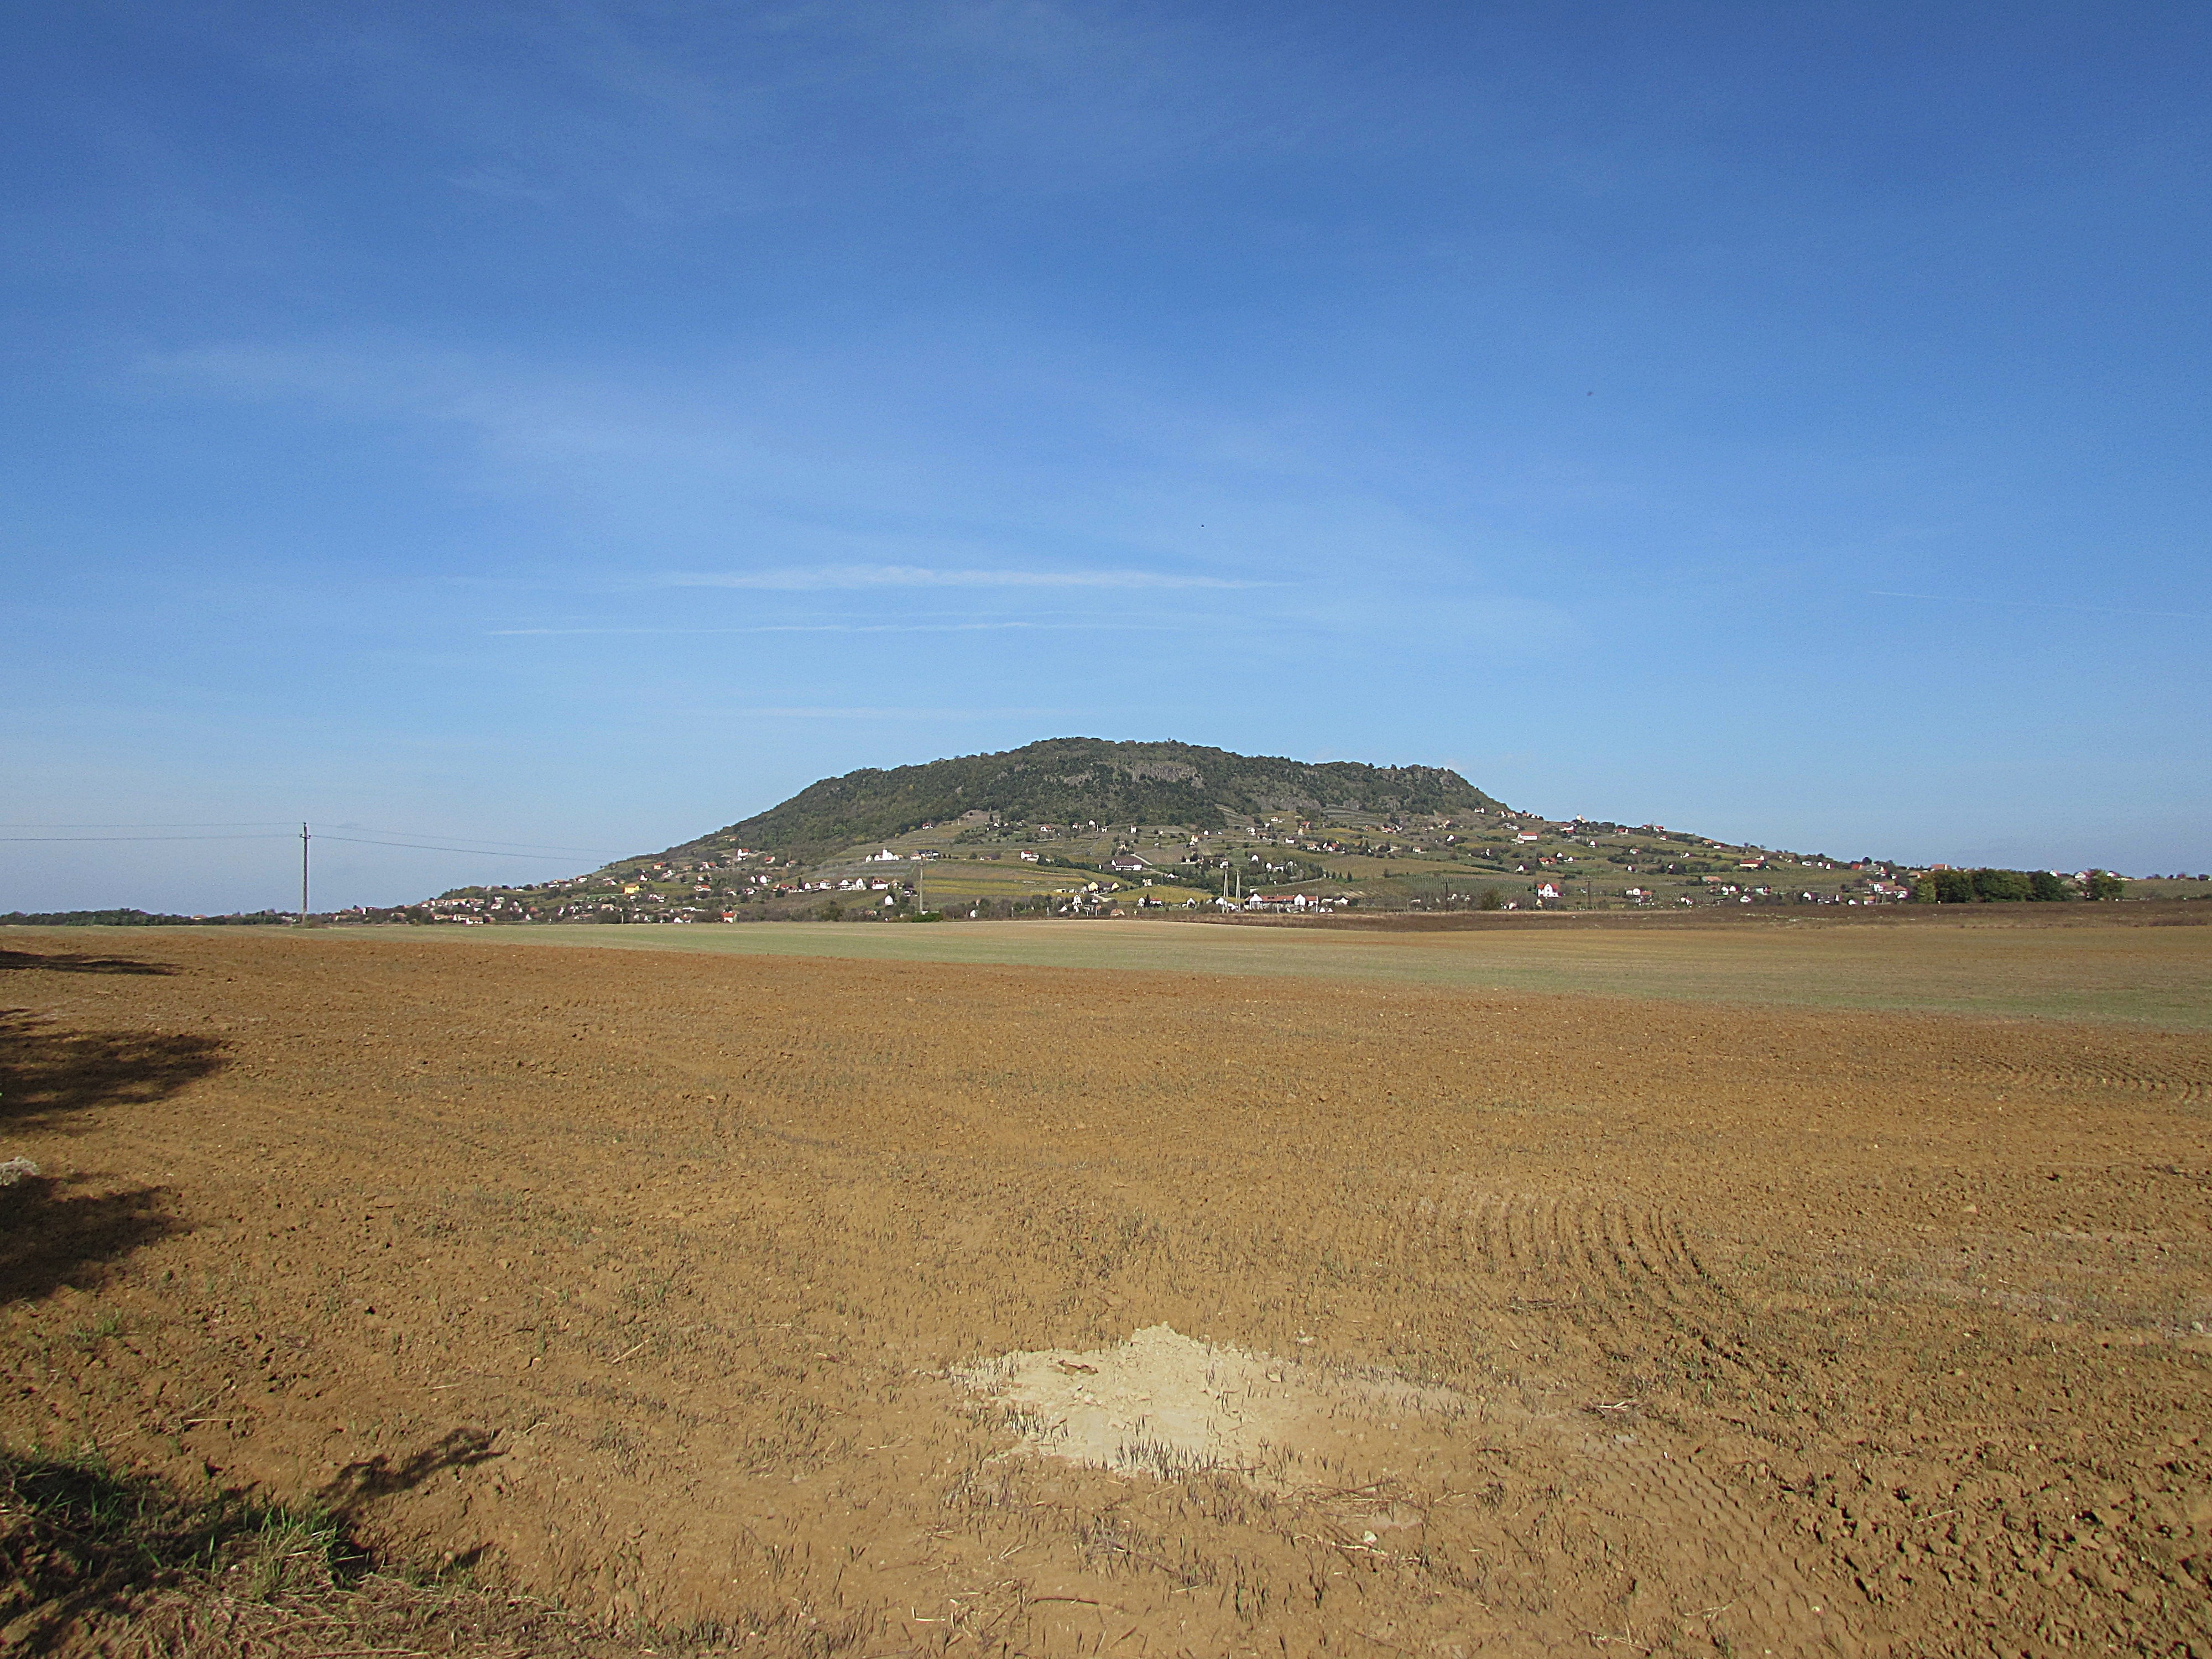
landscape, horizon, mountain, field, prairie, hill, desert, volcano, soil, plain, grassland, badlands, plateau, hungary, habitat, ecosystem, steppe, rural area, natural environment, geographical feature, aeolian landform, grass family, ecoregion, soml